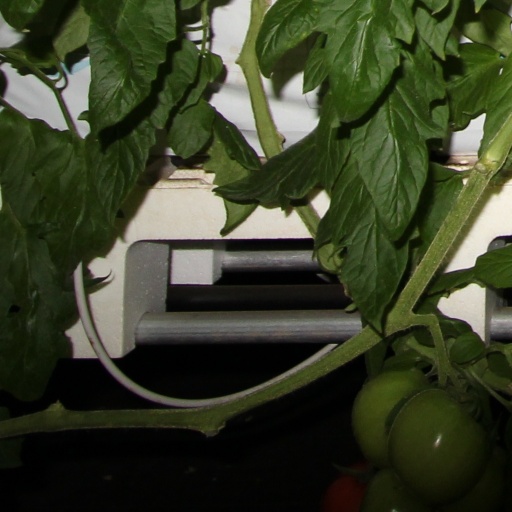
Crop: tomato